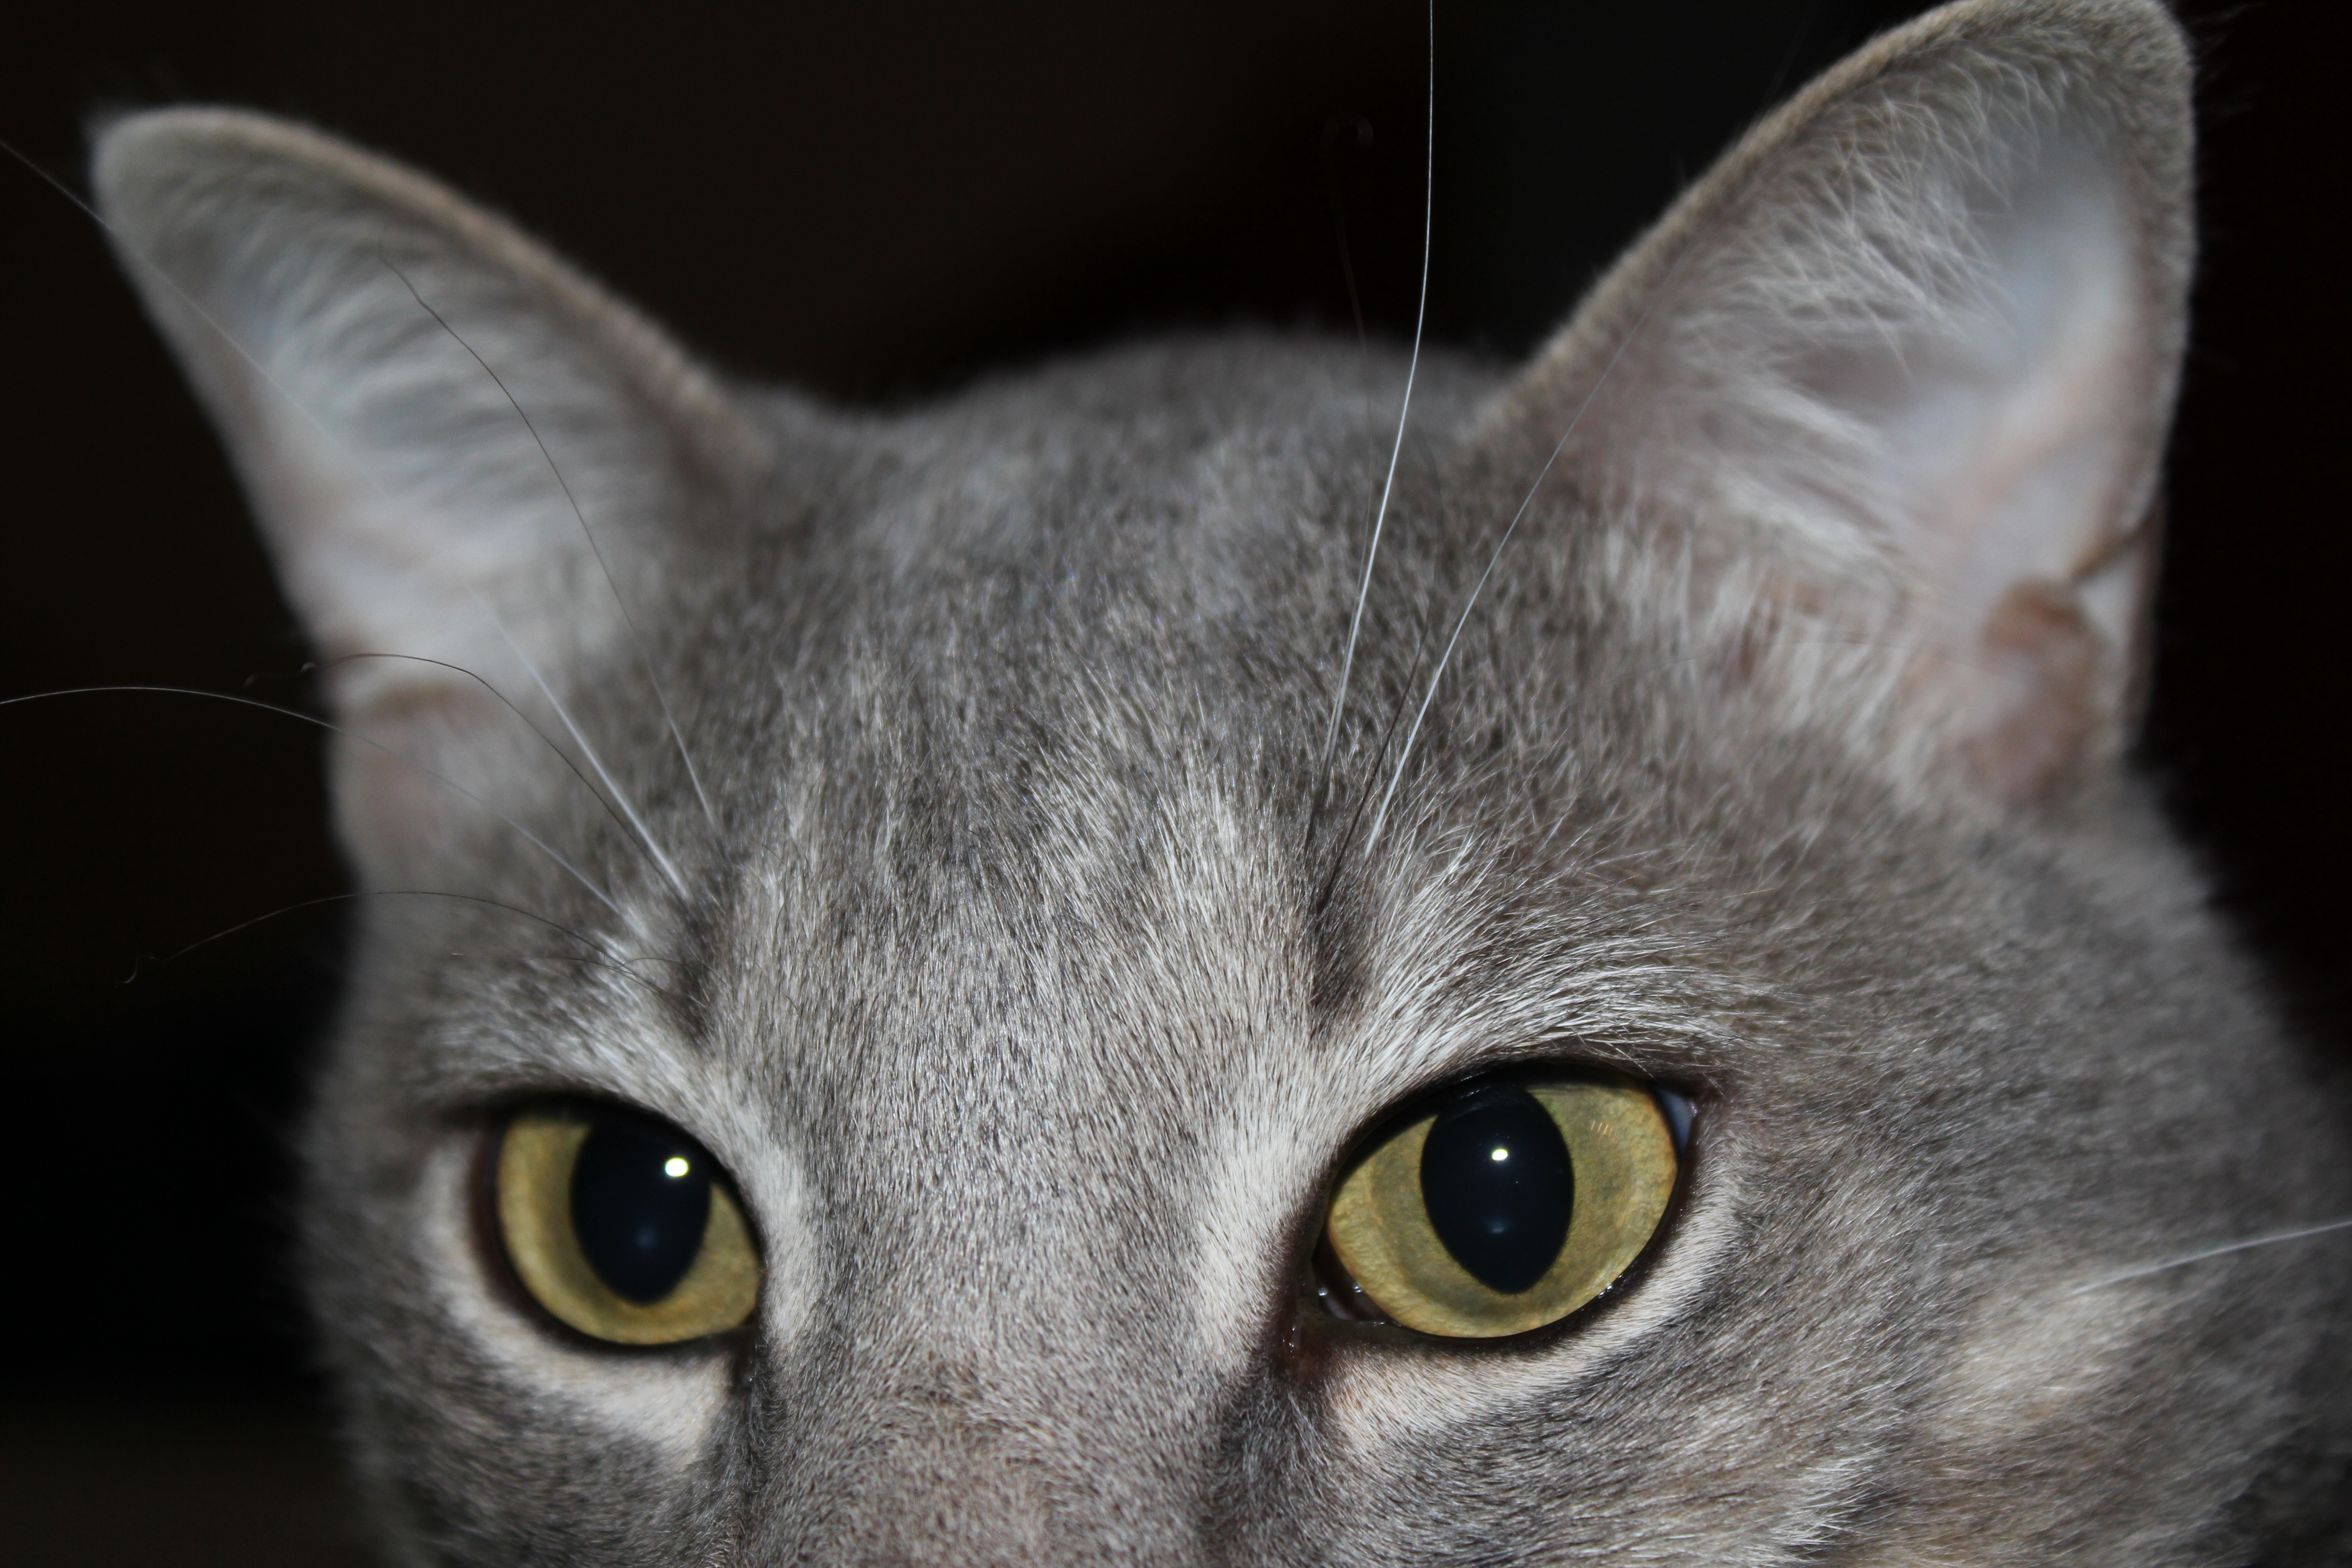
animal, pet, kitten, cat, feline, tabby, mammal, whisker, close up, nose, eyes, whiskers, kitty, snout, furry, vertebrate, domestic, cat eyes, cute cat, burmese, british shorthair, green eyes, european shorthair, chartreux, russian blue, korat, burmilla, small to medium sized cats, cat like mammal, carnivoran, domestic short haired cat, american shorthair